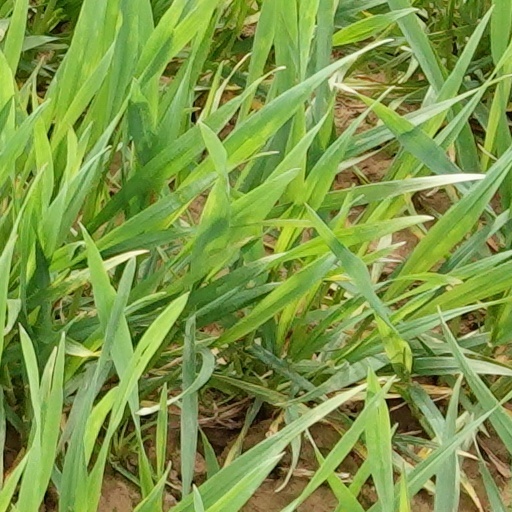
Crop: wheat